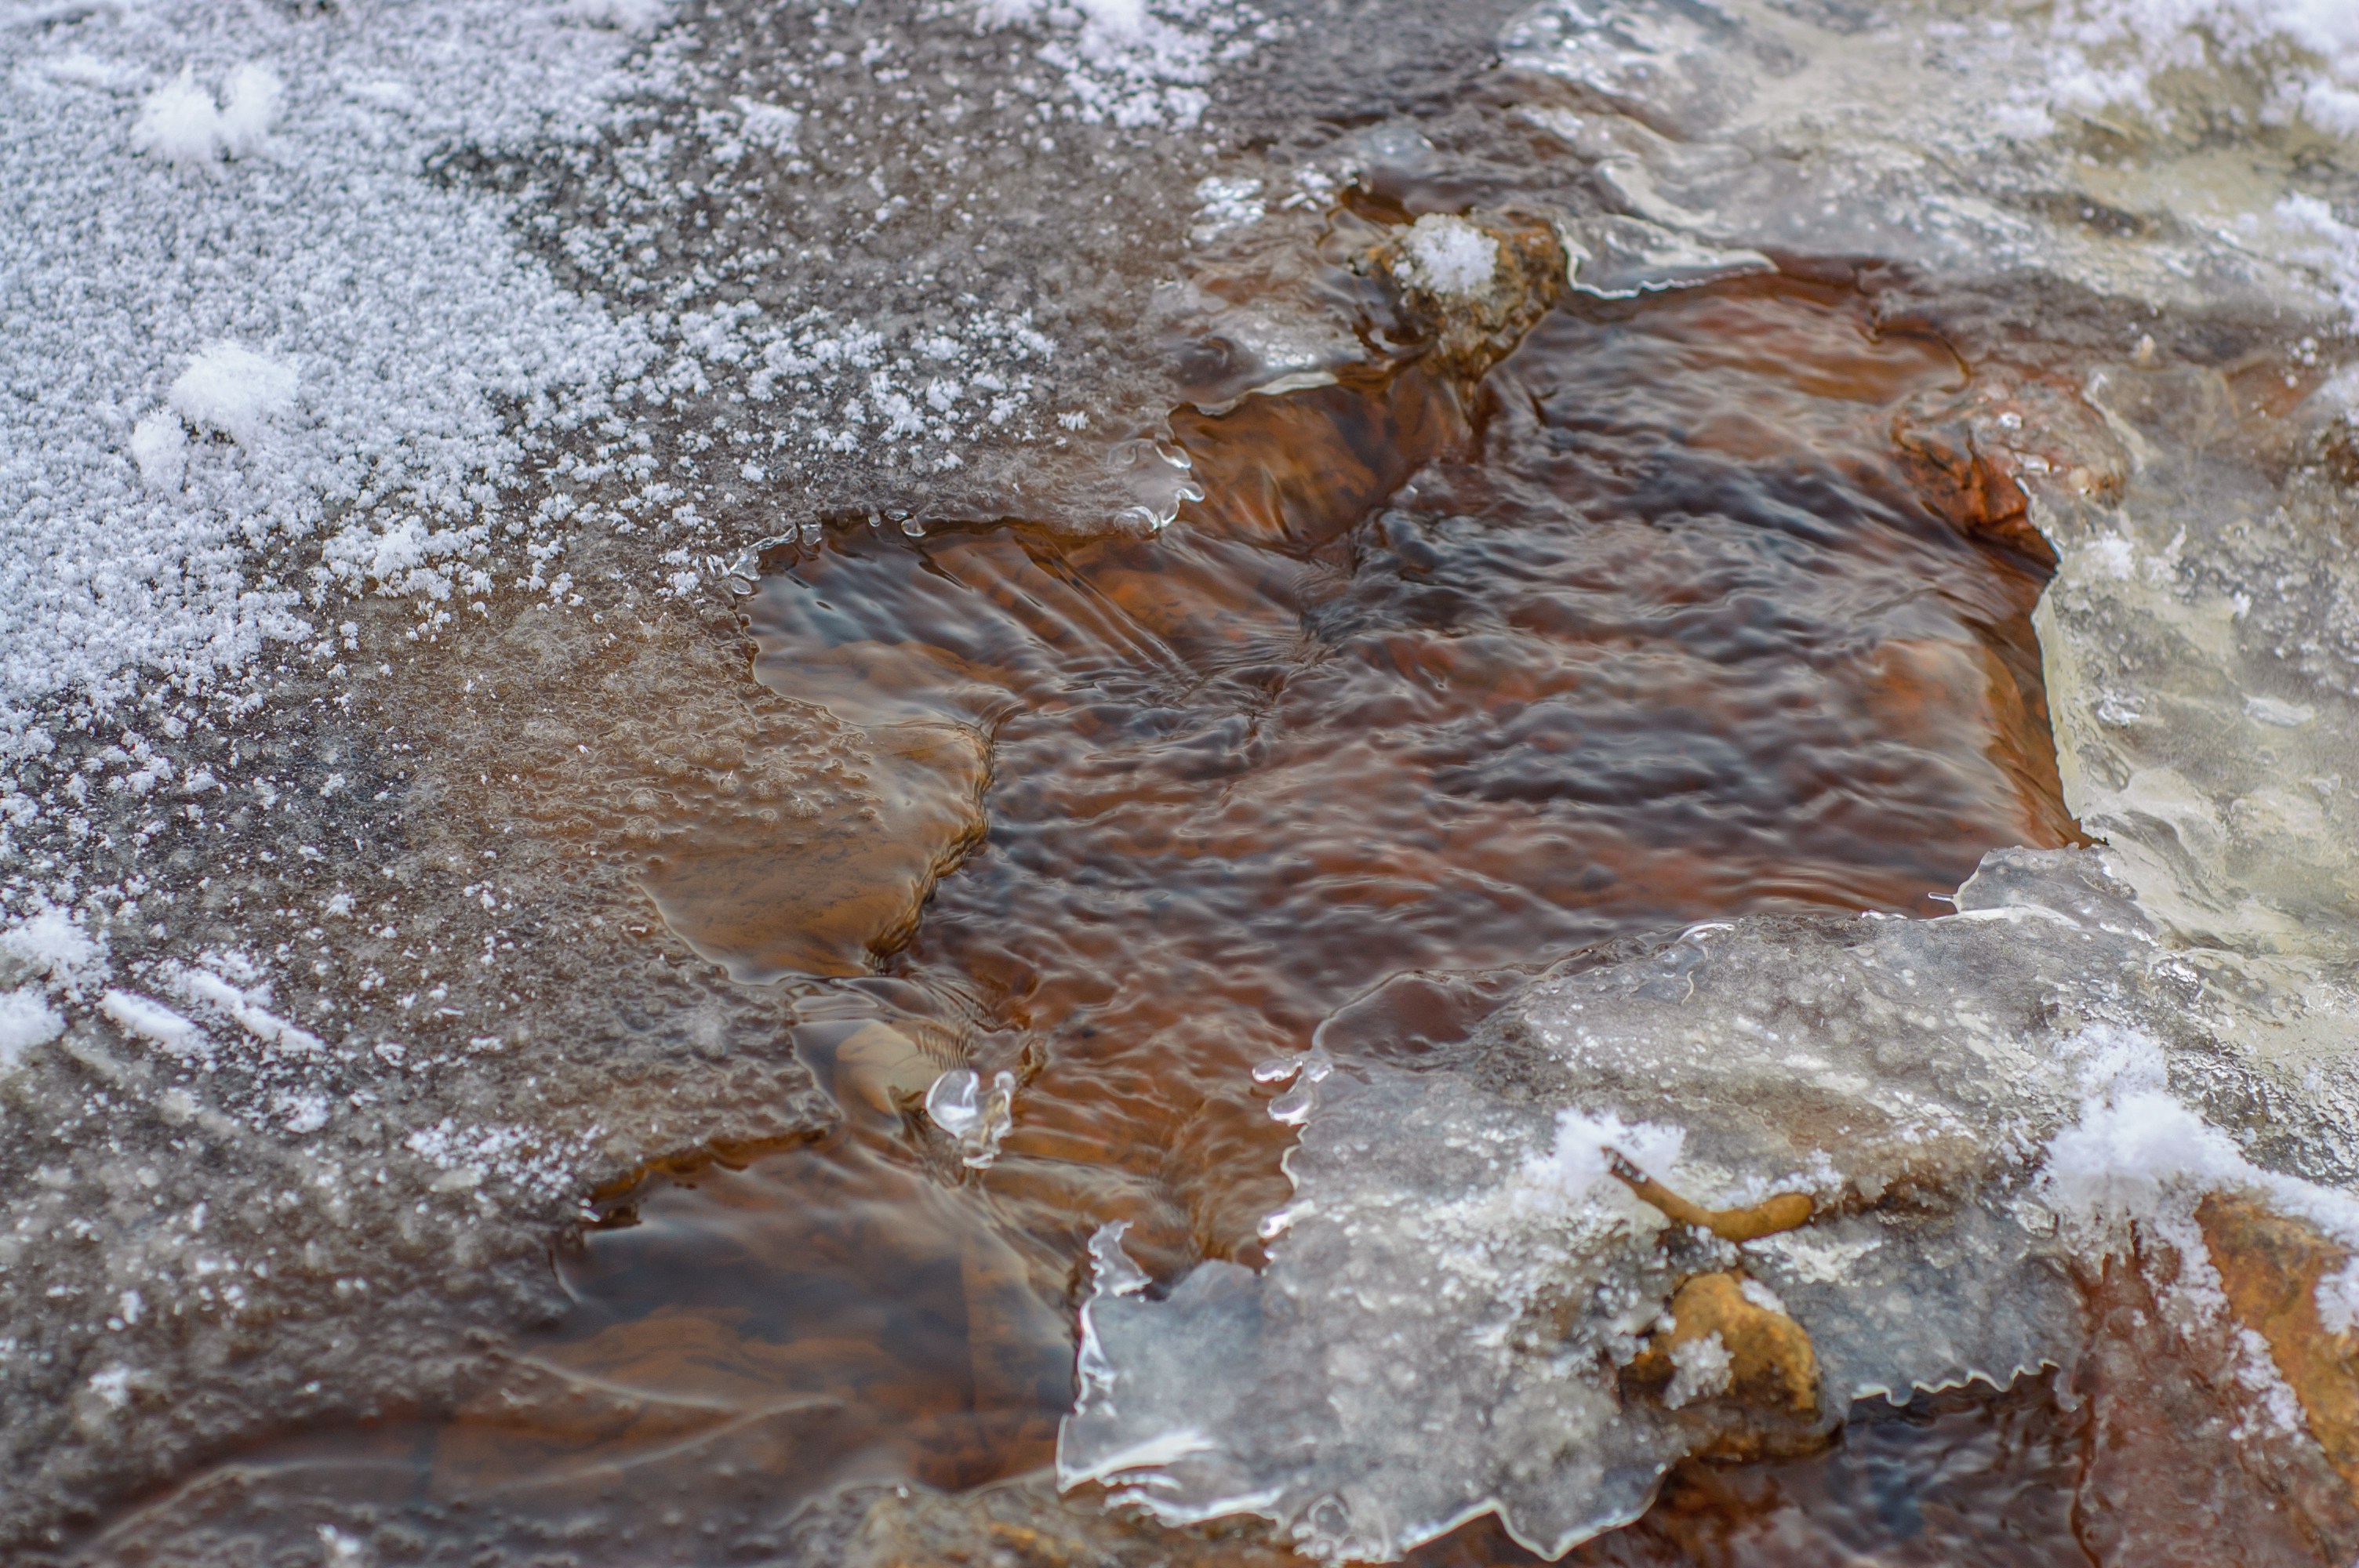
image, fluid, liquid, geological phenomenon, wave, fluvial landforms of streams, wind wave, stream, wind, rapid